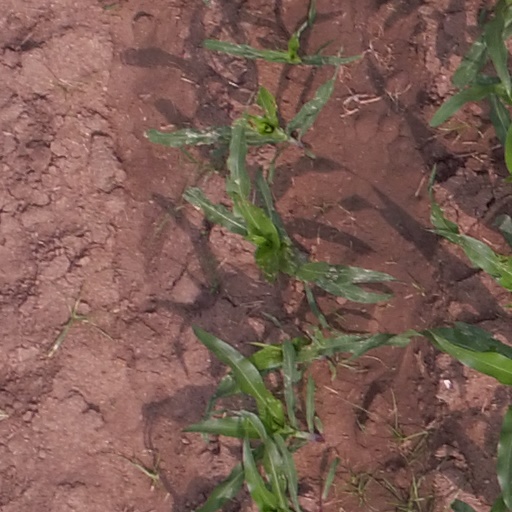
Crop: maize; corn